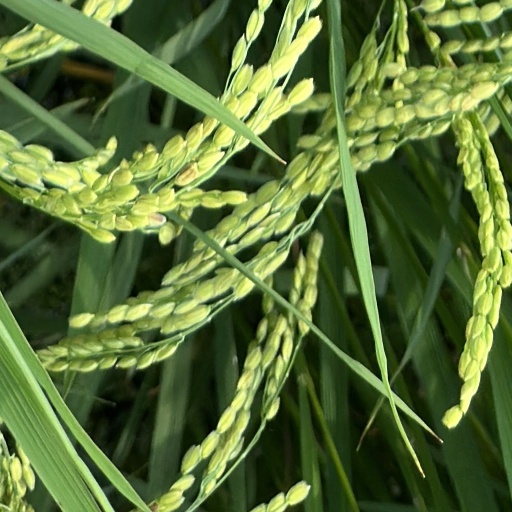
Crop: rice